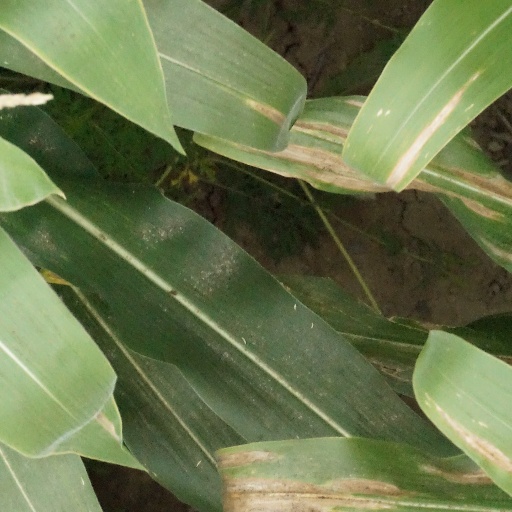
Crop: maize; corn